Georgi Stranski

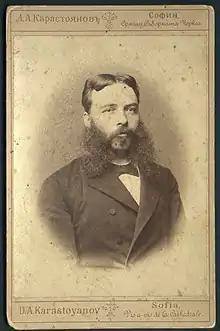
Georgi Stranski (1847–1904), Bulgarian physician and politician

Georgi Ivanov Stranski (13 August 1847 – 17 January 1904) was a Bulgarian physician and politician. A close friend of Hristo Botev, Stranski was an active member of various organizations founded by Bulgarian emigrants in Romania (the United Principalities). After the Liberation of Bulgaria in 1878, Stranski was one of the leaders of the Liberal Party of Eastern Rumelia, and its successor after the Bulgarian unification in 1885, the all-Bulgarian People's Liberal Party of Stefan Stambolov. Between the accomplishment of the Bulgarian unification on 6 September 1885 and its international recognition in mid-1886, Stranski was the only ever Commissar of South Bulgaria.